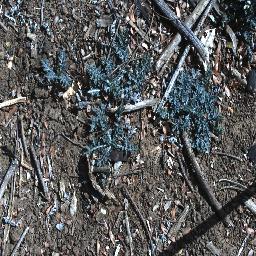
Label: parthenium